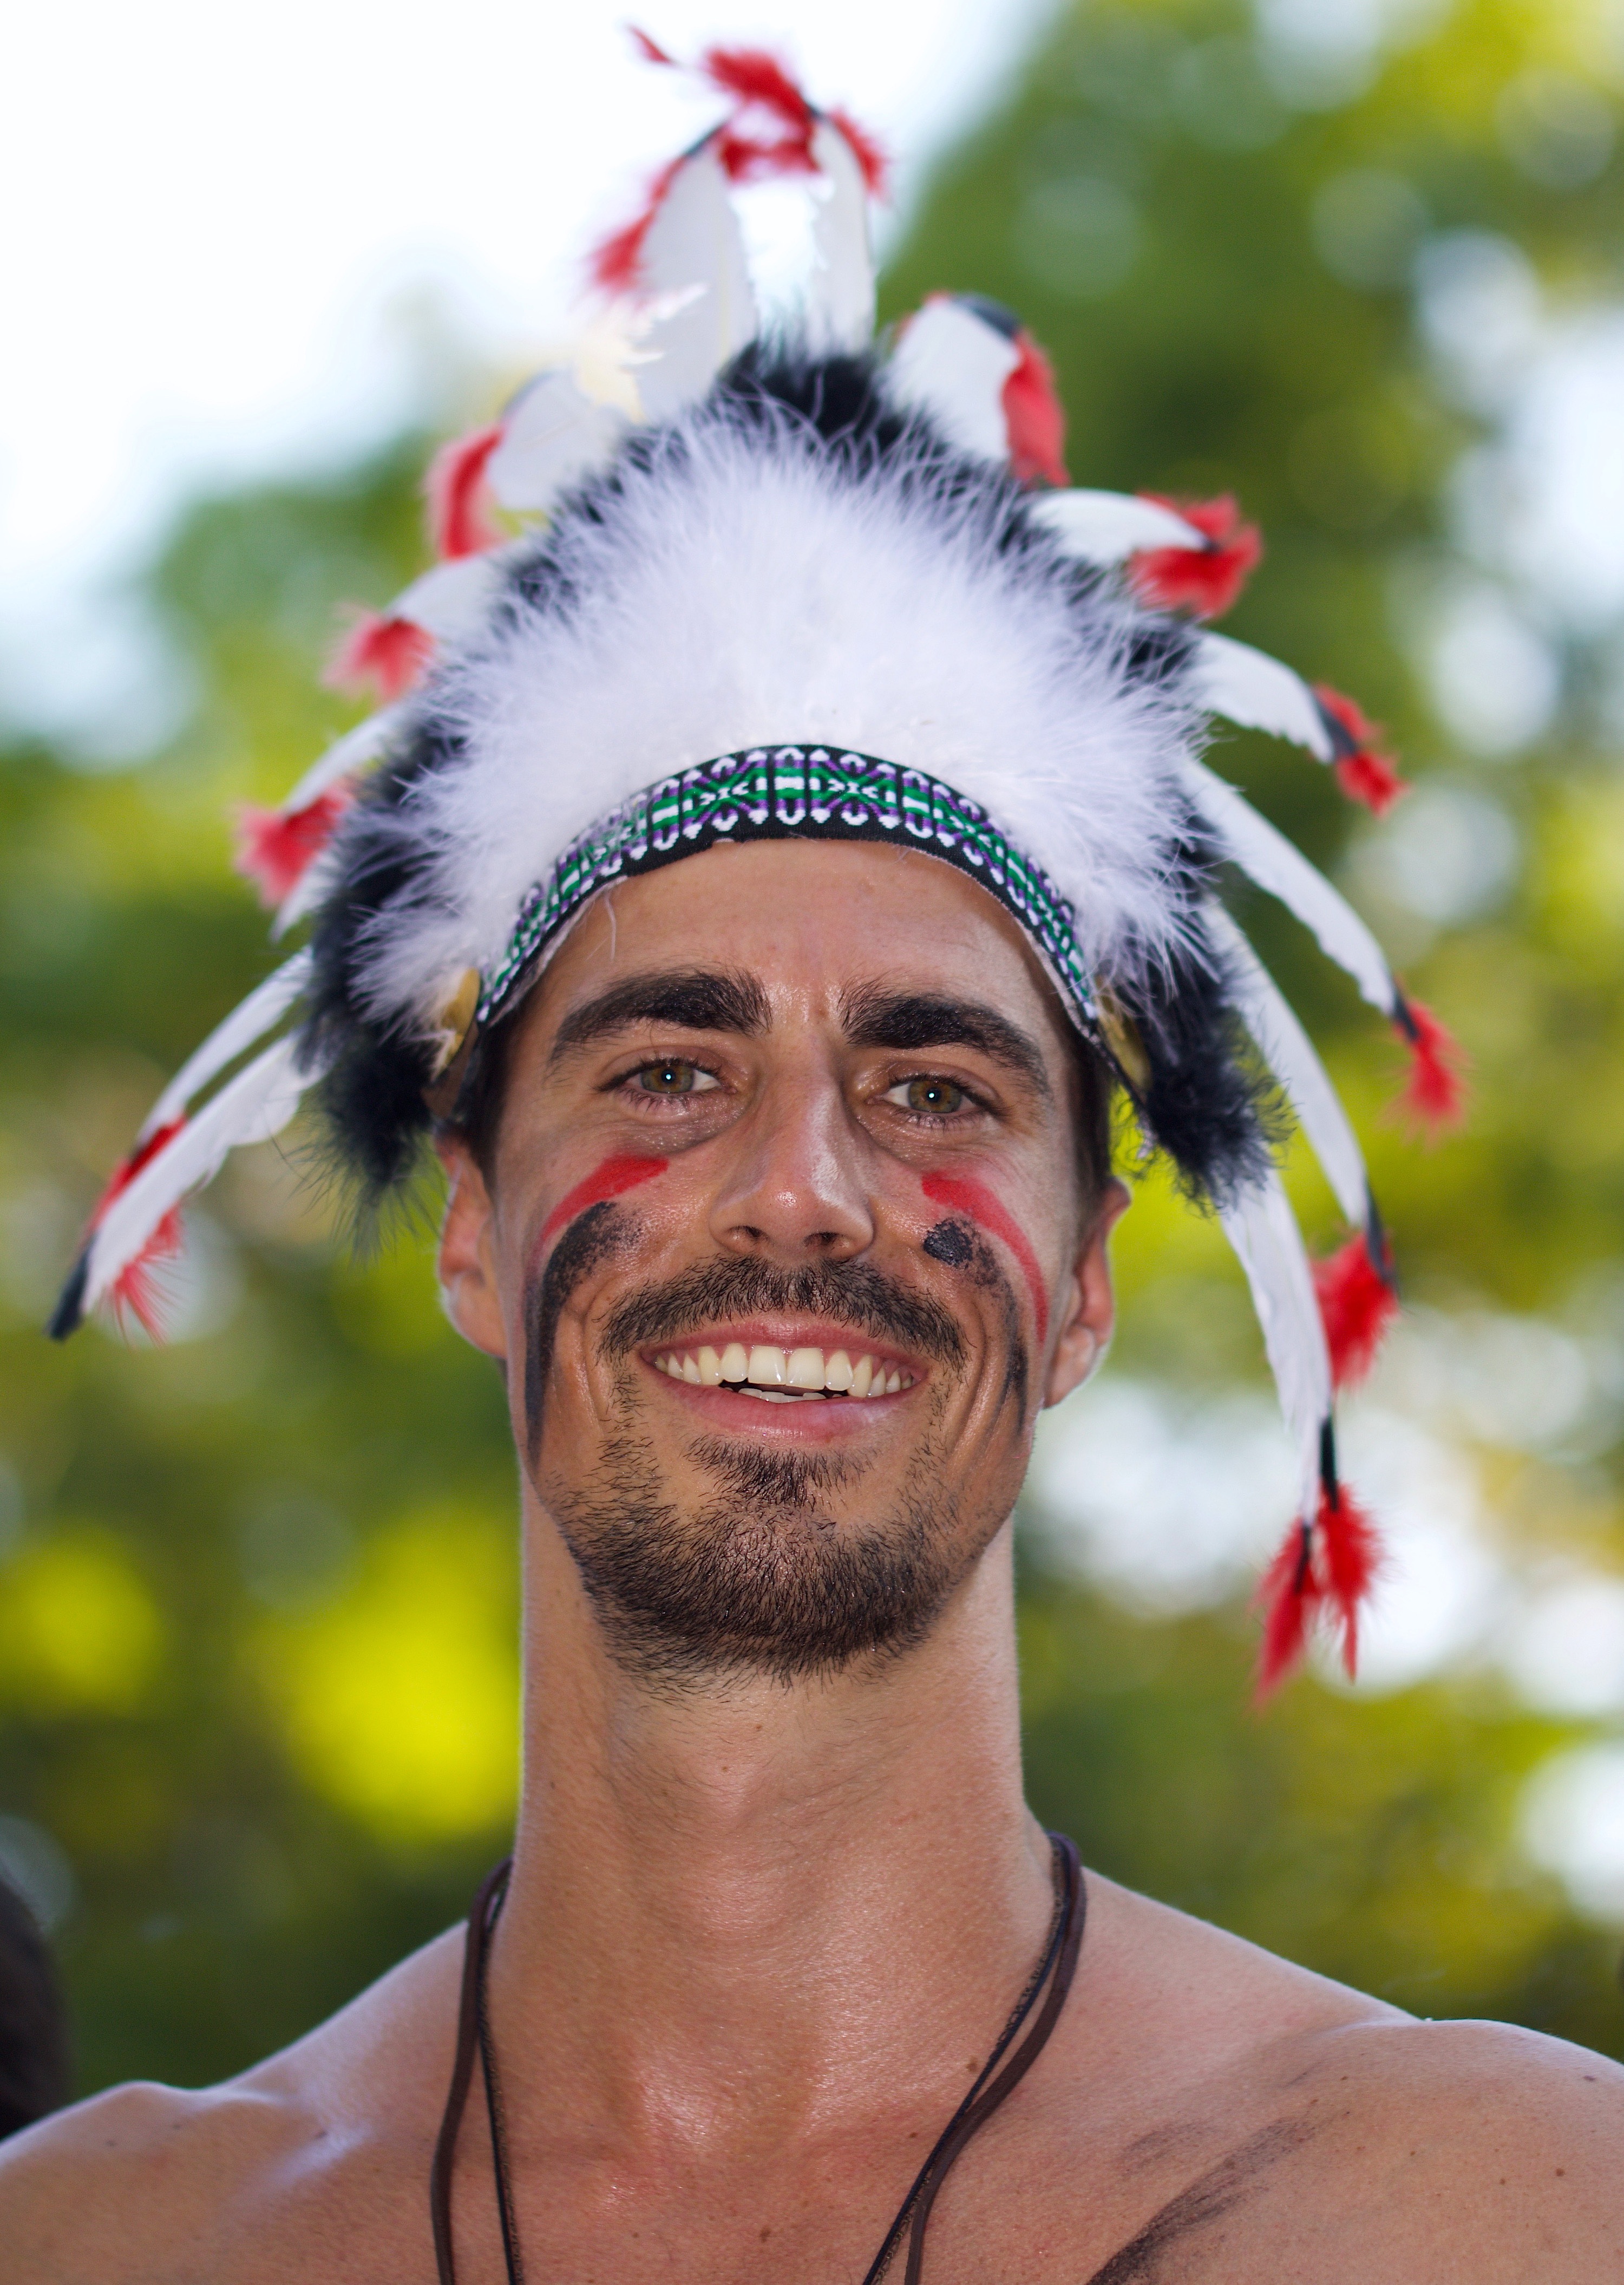
man, people, hair, flower, portrait, spring, color, human, fashion, hairstyle, tribe, face, festival, head, beauty, tradition, headdress, indians, facial hair, street parade